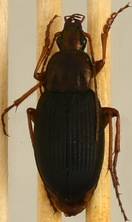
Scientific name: Chlaenius aestivus
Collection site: Smithsonian Environmental Research Center Site (SERC), plot SERC_010